Peigné-Canet-Schneider mle 1897 gun carriage

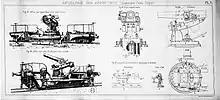
Line drawings from a Schneider sales brochure.

Unlike the earlier Canon de 120 mm L mle 1878 the mle 1881 was designed to provide short-range, high-angle fire instead of long-range, low-angle fire. This high-angle fire would be used to engage an enemy laying siege to French fortifications by dropping a large caliber shell into their assault trenches. The mle 1881 used a distinctive looking gooseneck shaped box trail carriage and was a breech-loaded howitzer with a steel barrel and a de Bange obturator that used separate loading bagged charges and projectiles. The mle 1881 was originally built without a recoil mechanism and to traverse it needed to be levered into position before each shot limiting the rate of fire. For transport, the mle 1881 could be fitted with a set of removable wooden-spoked, steel-rimmed wheels at the front of the carriage. The tail of the carriage was then hooked to a limber and caisson for horse towing. Site preparation included creating a 5.3 m (17 ft) firing platform made of wooden beams which took 2.5 hours to build.